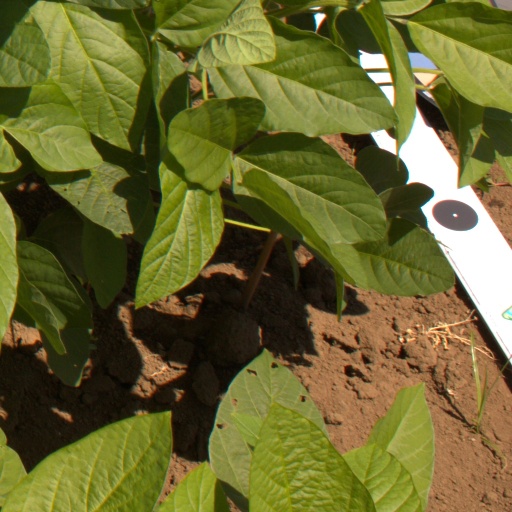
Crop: soybean